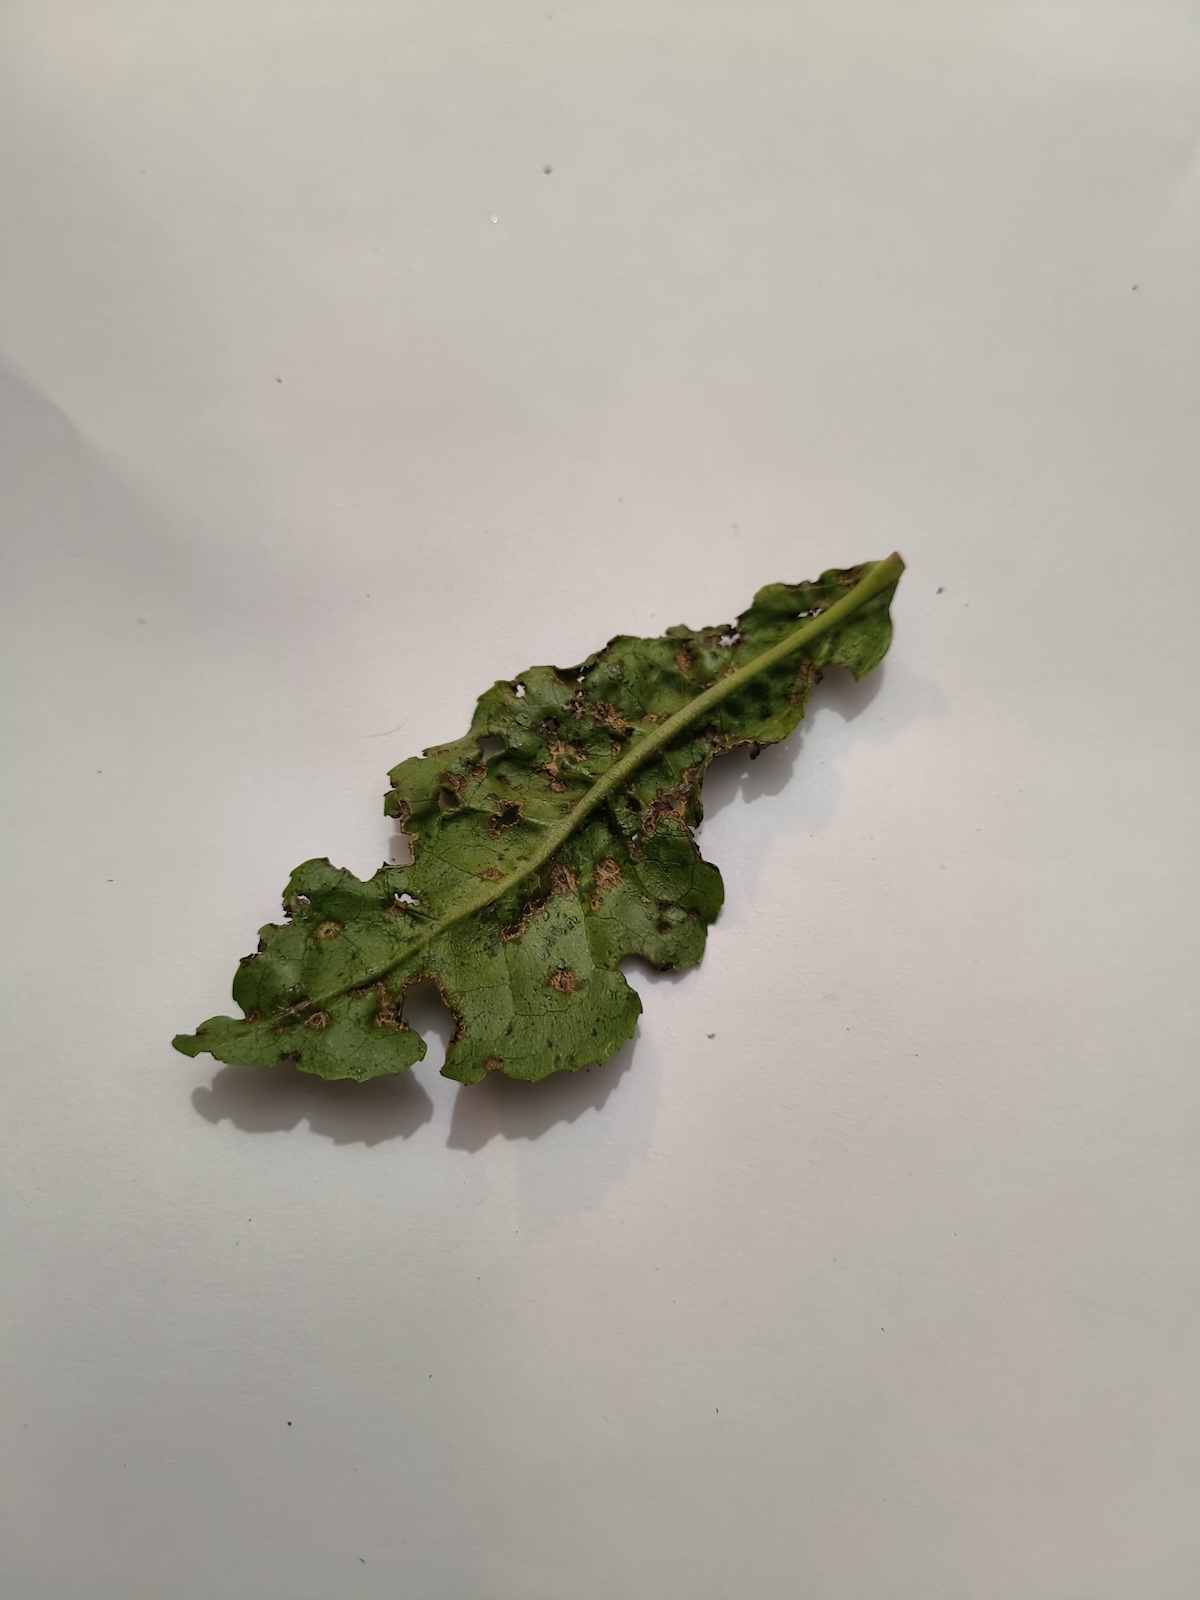
Label: Green mirid bug